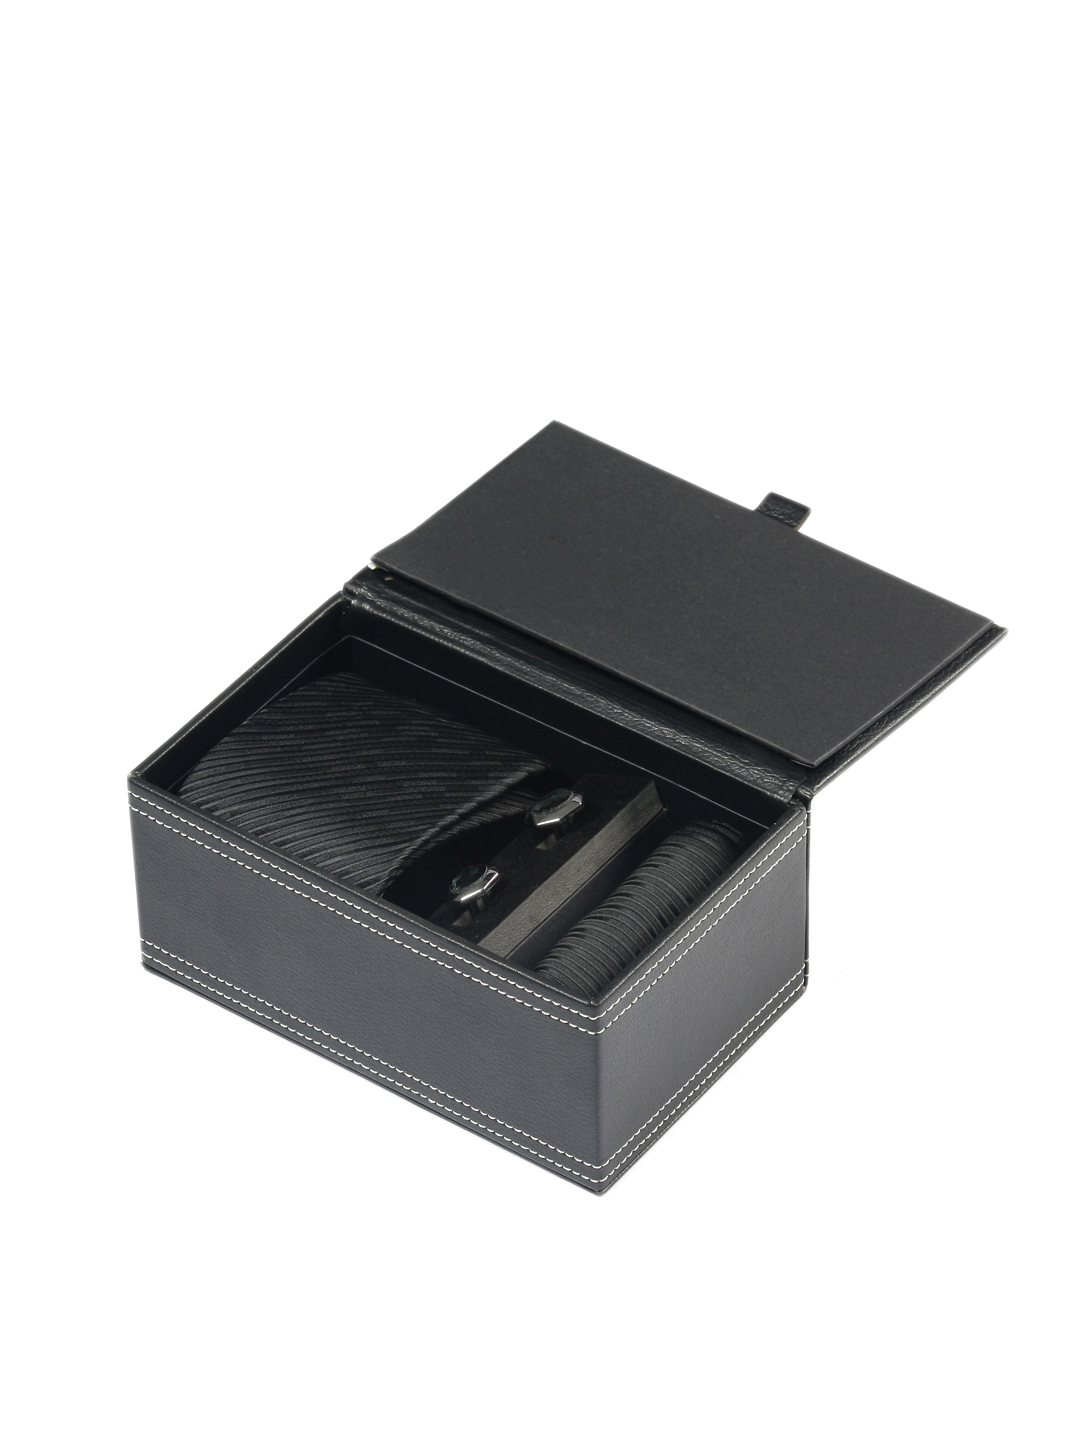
Turtle Men Formal Black Tie
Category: Accessories / Accessories / Accessory Gift Set
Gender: Men
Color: Black
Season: Fall 2011
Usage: Formal